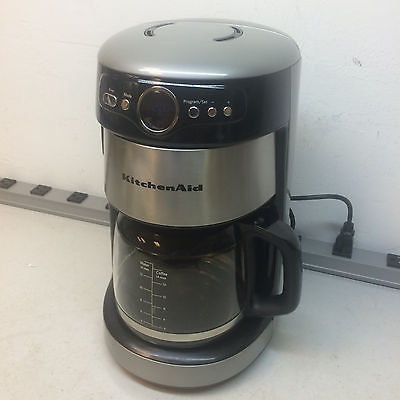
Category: coffee maker